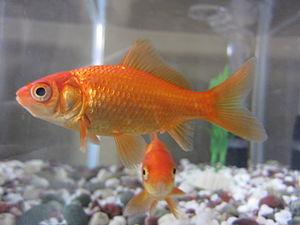
Le carassin doré, dont la forme ornementale est familièrement appelée poisson rouge, est une espèce de poissons d'eau douce appartenant à la famille des cyprinidés. Sélectionné dans les élevages, on retrouve ce poisson d'eau froide dans les bassins du monde entier mais également dans les aquariums. Il est considéré de nos jours comme un animal domestique. Les formes ornementales telles que nous les connaissons au XXIᵉ siècle sont issues de la forme sauvage de l'espèce, un carassin de couleur gris doré, proche du carassin commun, vivant dans les eaux douces, calmes et tempérées d'Europe et de Chine. L'élevage sélectif pratiqué depuis les premières dynasties chinoises a permis d'obtenir des variétés dont la morphologie n'a plus beaucoup de points communs avec le carassin doré sauvage, variétés qui font l'objet de concours.
"Le xanthisme ou xanthochroïsme désigne un ensemble de phénotypes caractérisés par la couleur jaune des téguments sur toute la surface de l'anatomie de l'animal ou par zones. Les espèces sont alors qualifiées de xanthiques ou de ""gold"" dans le langage commercial courant des espèces animales.